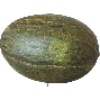
Label: melon_piel_de_sapo